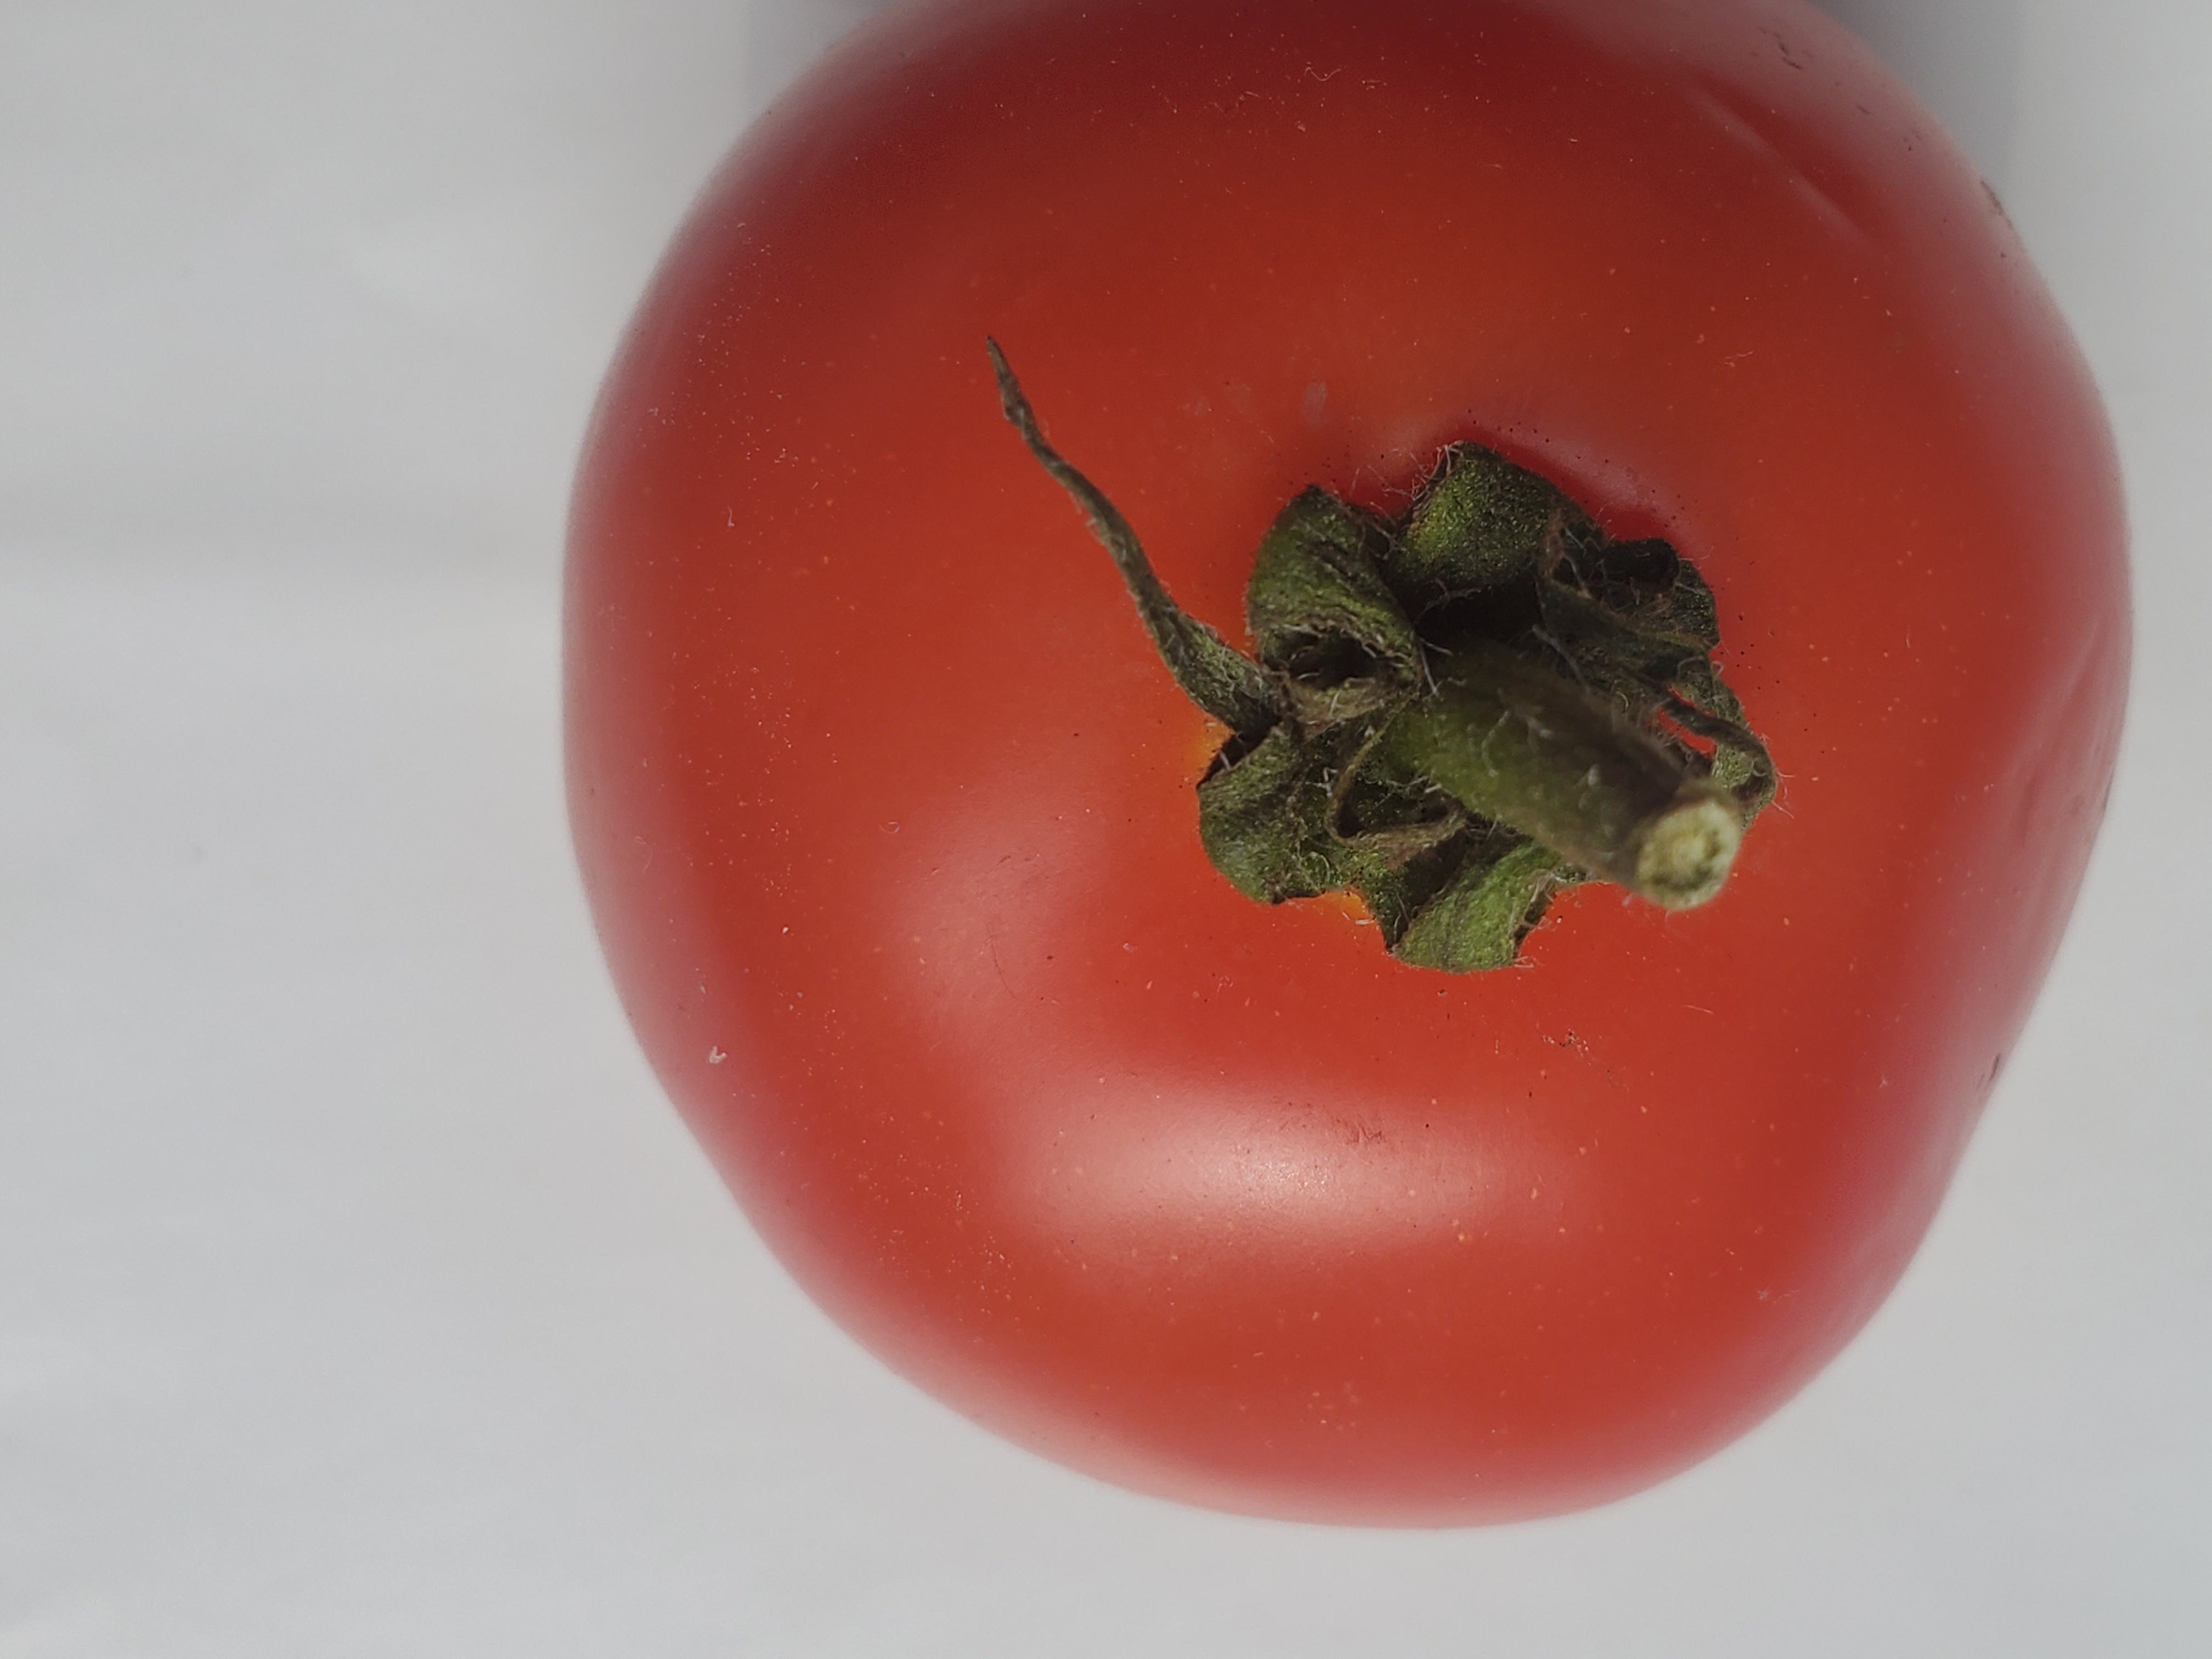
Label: Fresh